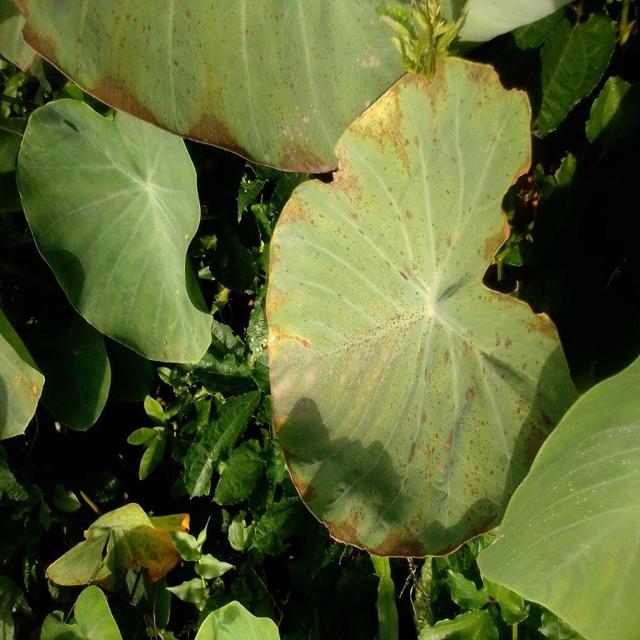
Label: Mid_Blight